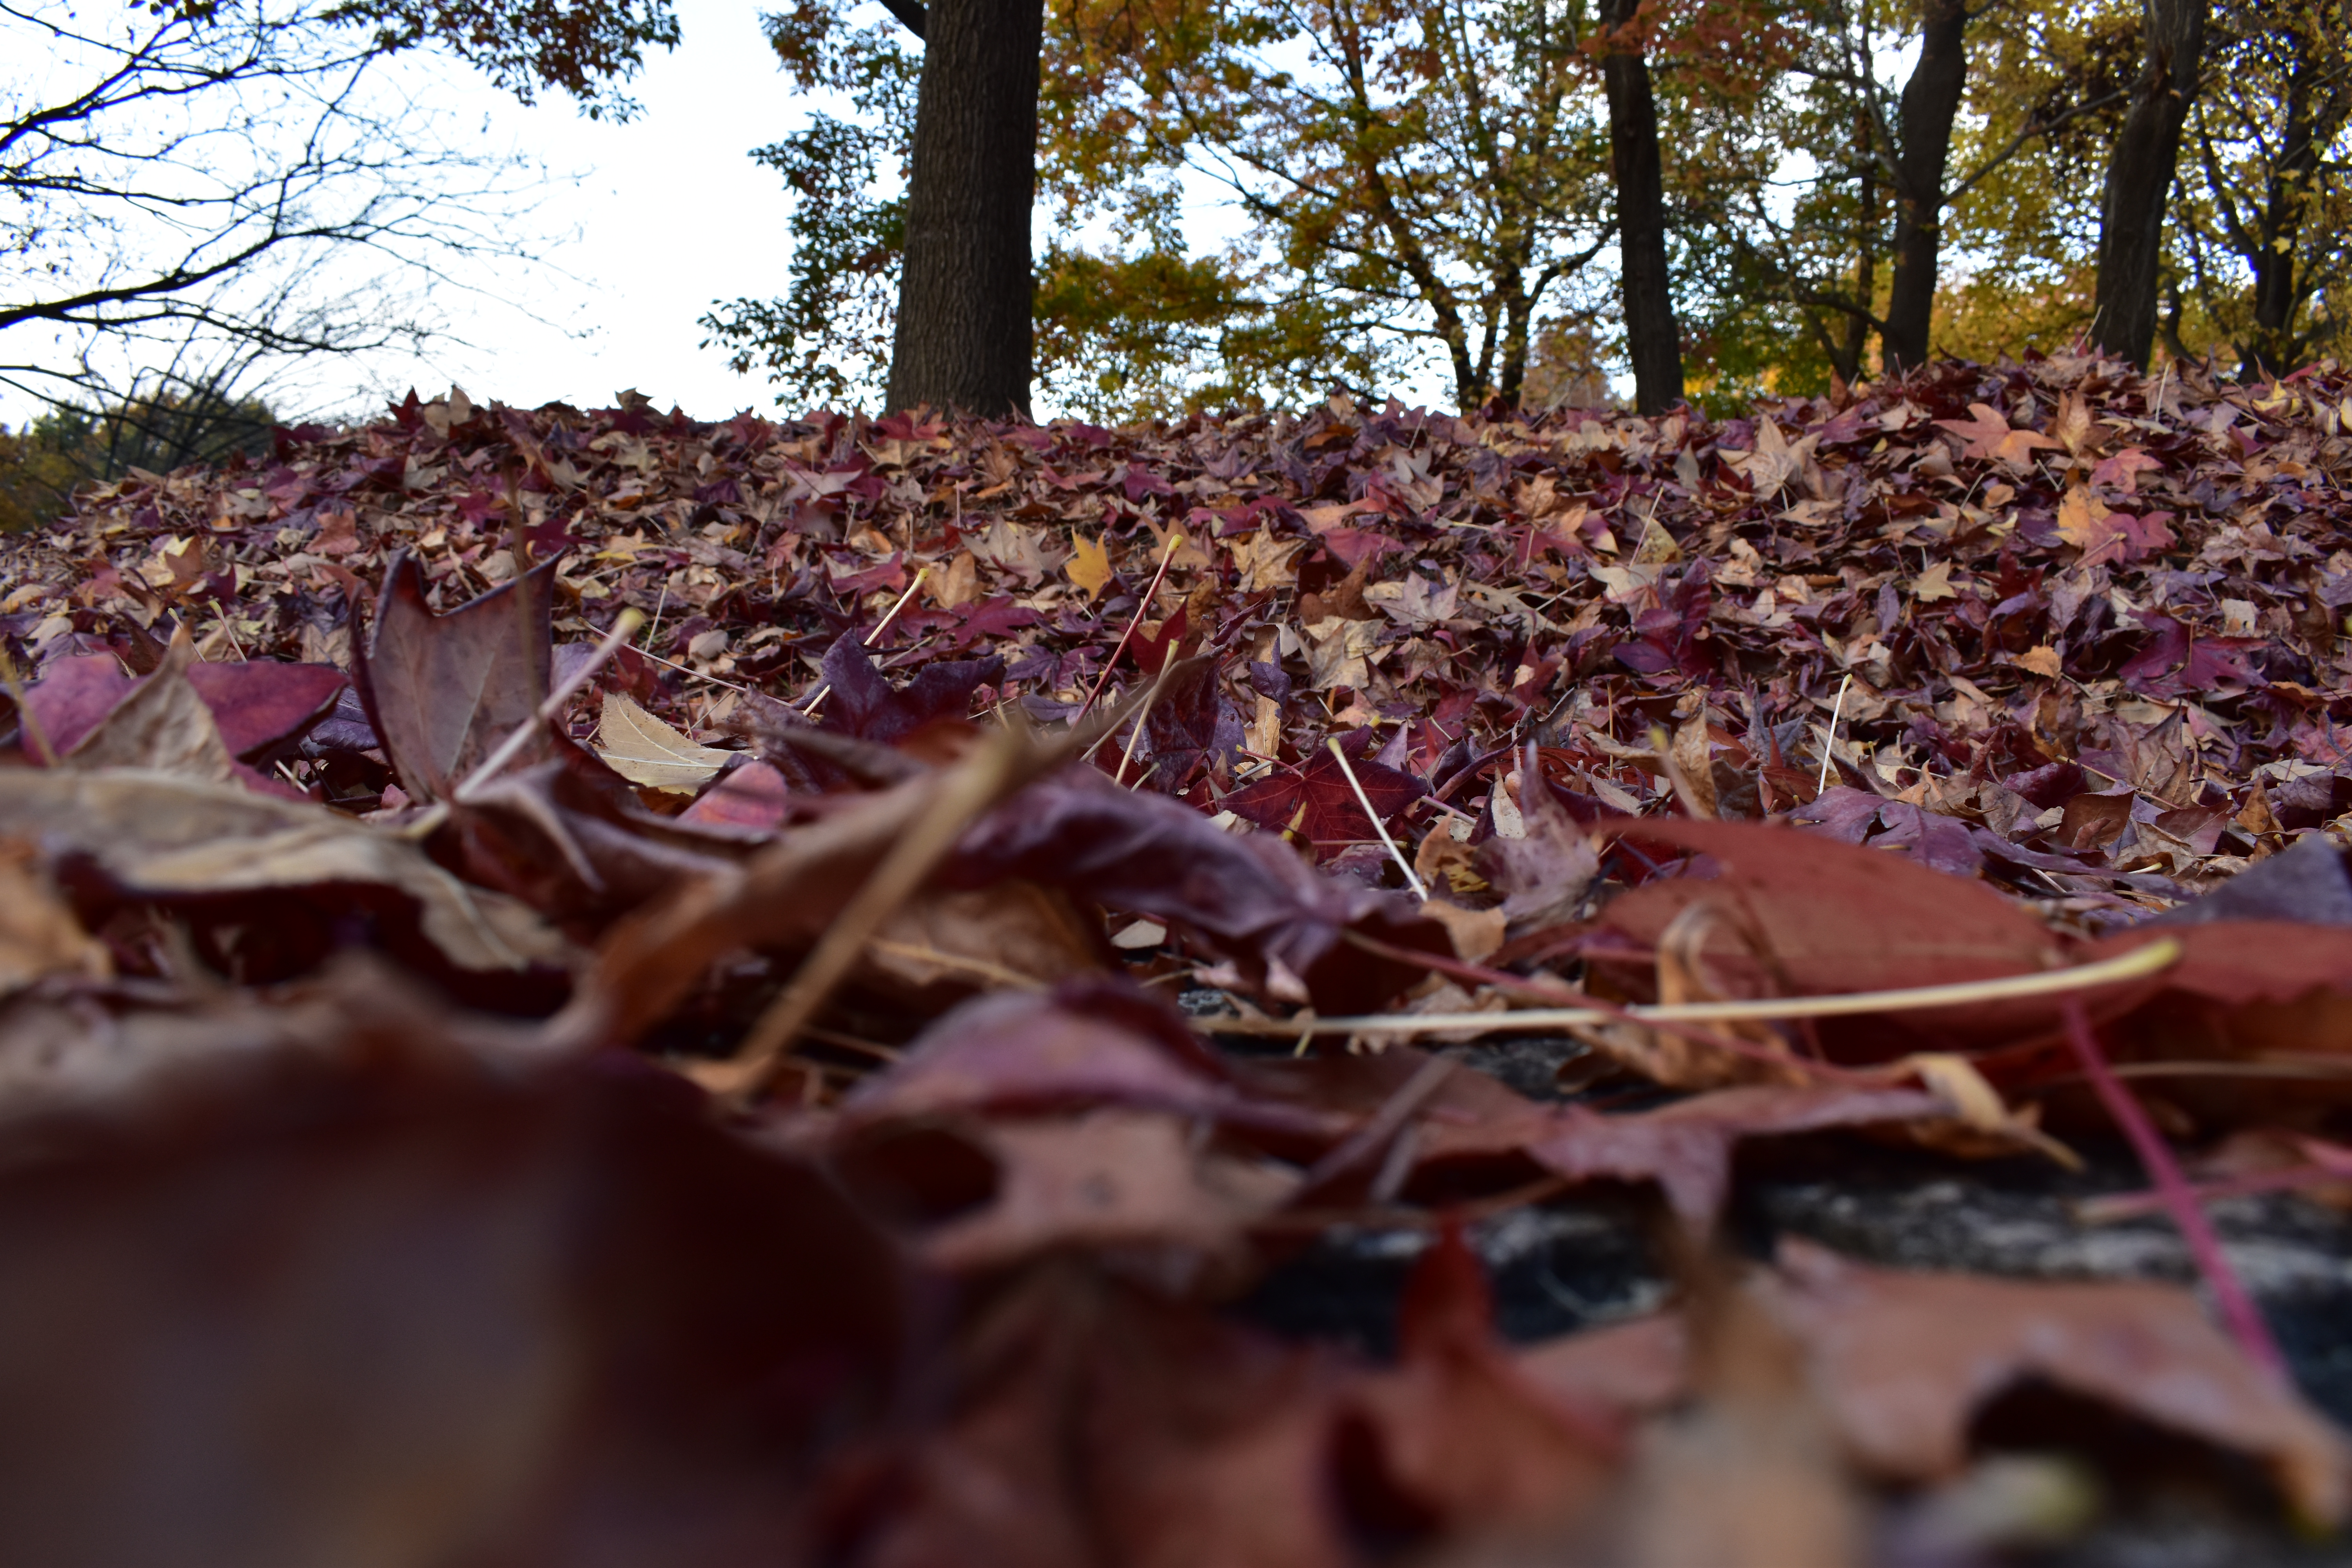
beautiful, autumn, yamagata, japan, travel, adventure, explore, photography, leafs, nature, closeup, nikon, leaf, plant, tree, deciduous, branch, spring, grass